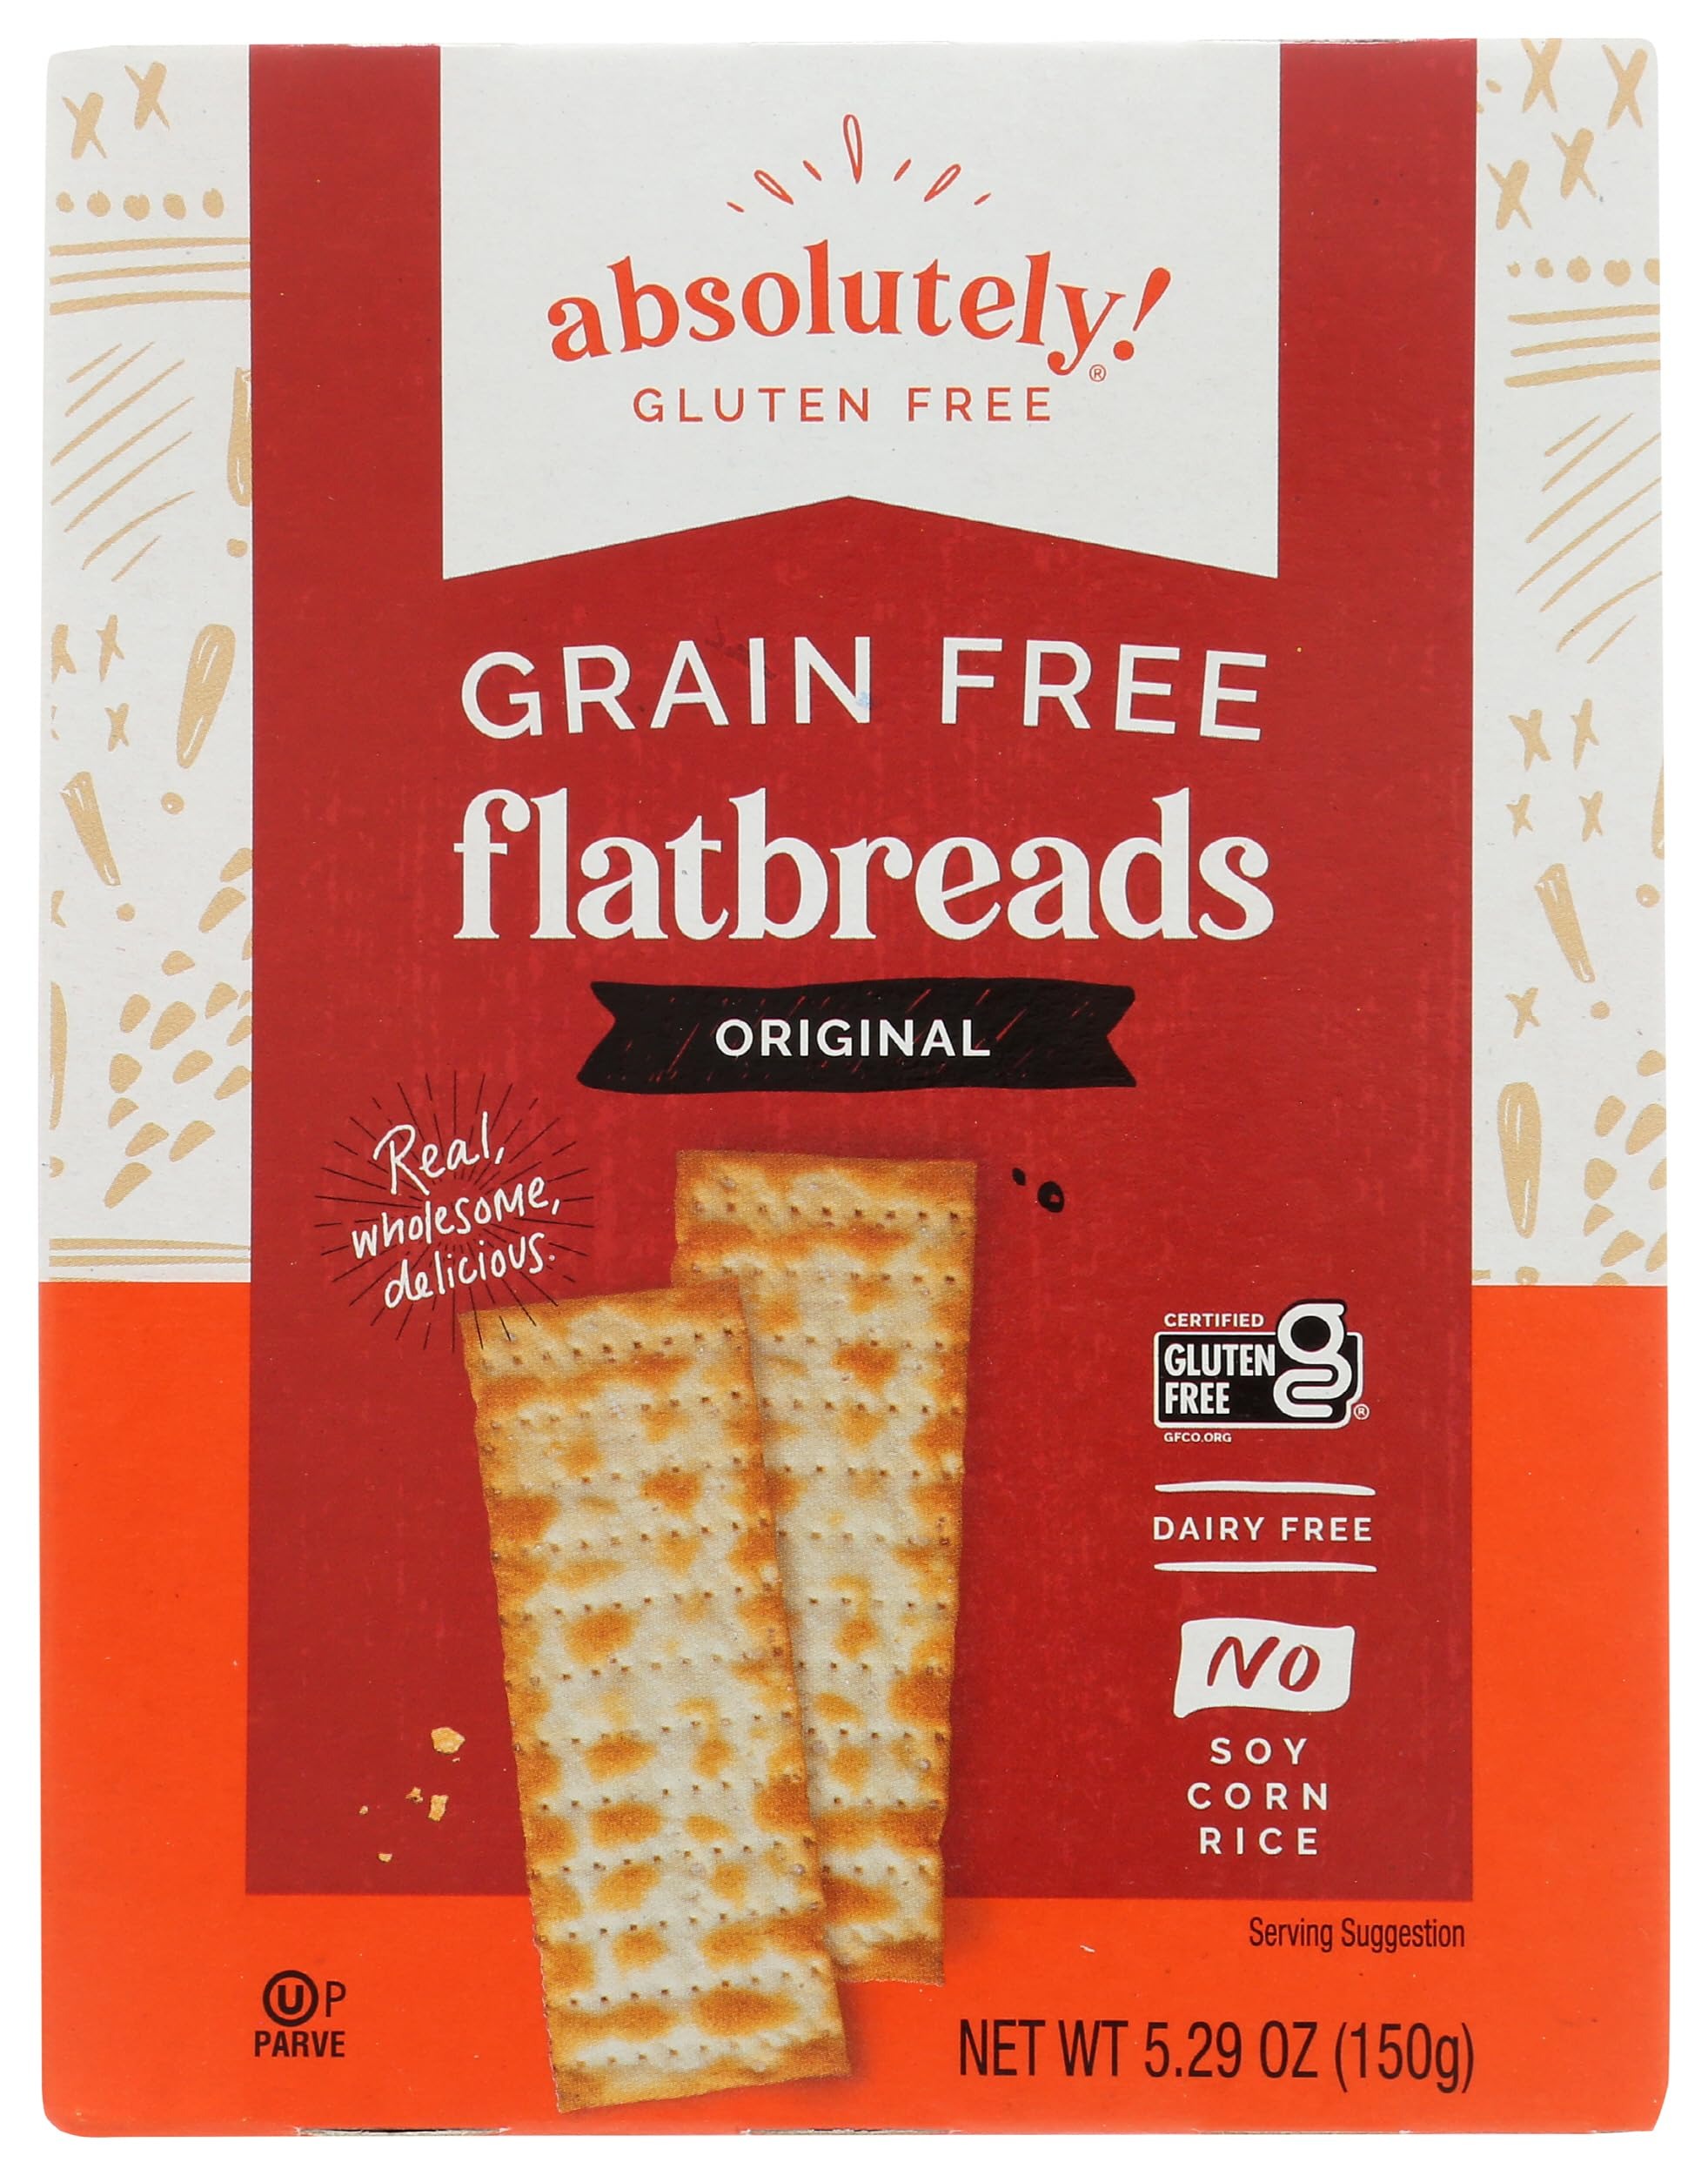
Item Name: Absolutely Gluten Free Flatbread, Original, 5.29-Ounce
Bullet Point: crispy and delicious
Value: 5.29
Unit: Ounce

Price: 6.99